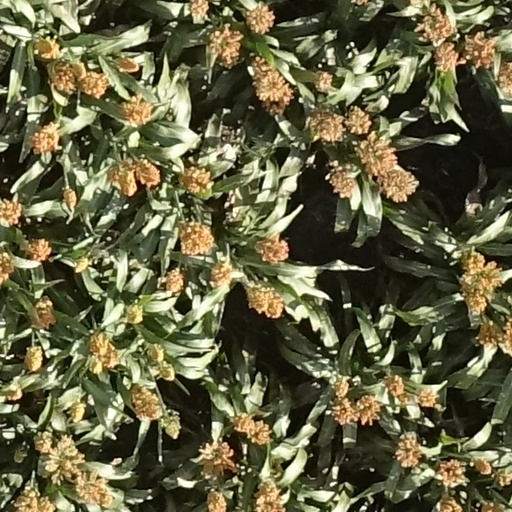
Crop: sorghum